José Tena (baseball)

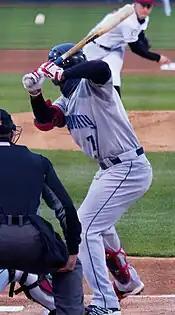
Tena with the Lake County Captains in 2021

José Luis Tena (born March 20, 2001) is a Dominican professional baseball infielder for the Washington Nationals of Major League Baseball (MLB). He made his MLB debut with the Cleveland Guardians in 2023.